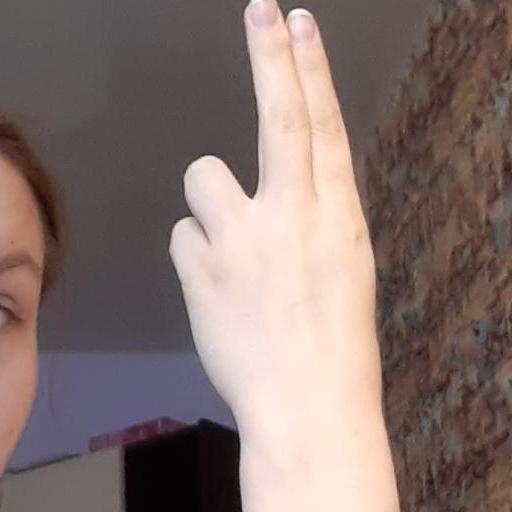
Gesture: two_up_inverted